Scheduled monuments in Stirling

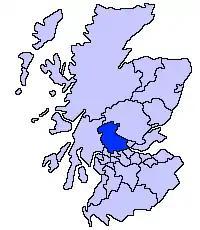
Stirling shown within Scotland

A scheduled monument in Scotland is a nationally important archaeological site or monument which is given legal protection by being placed on a list (or "schedule") maintained by Historic Environment Scotland. The aim of scheduling is to preserve the country's most significant sites and monuments as far as possible in the form in which they have been inherited.